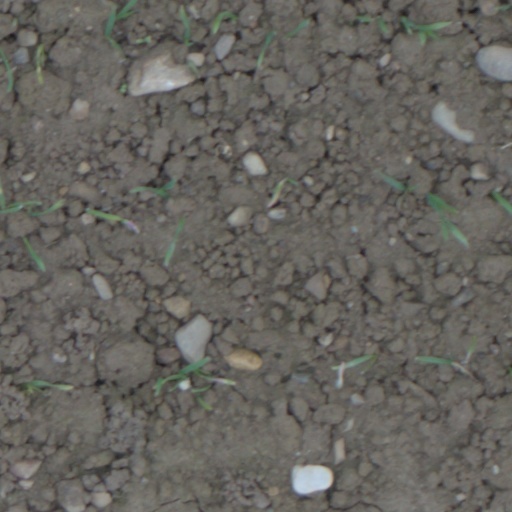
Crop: wheat